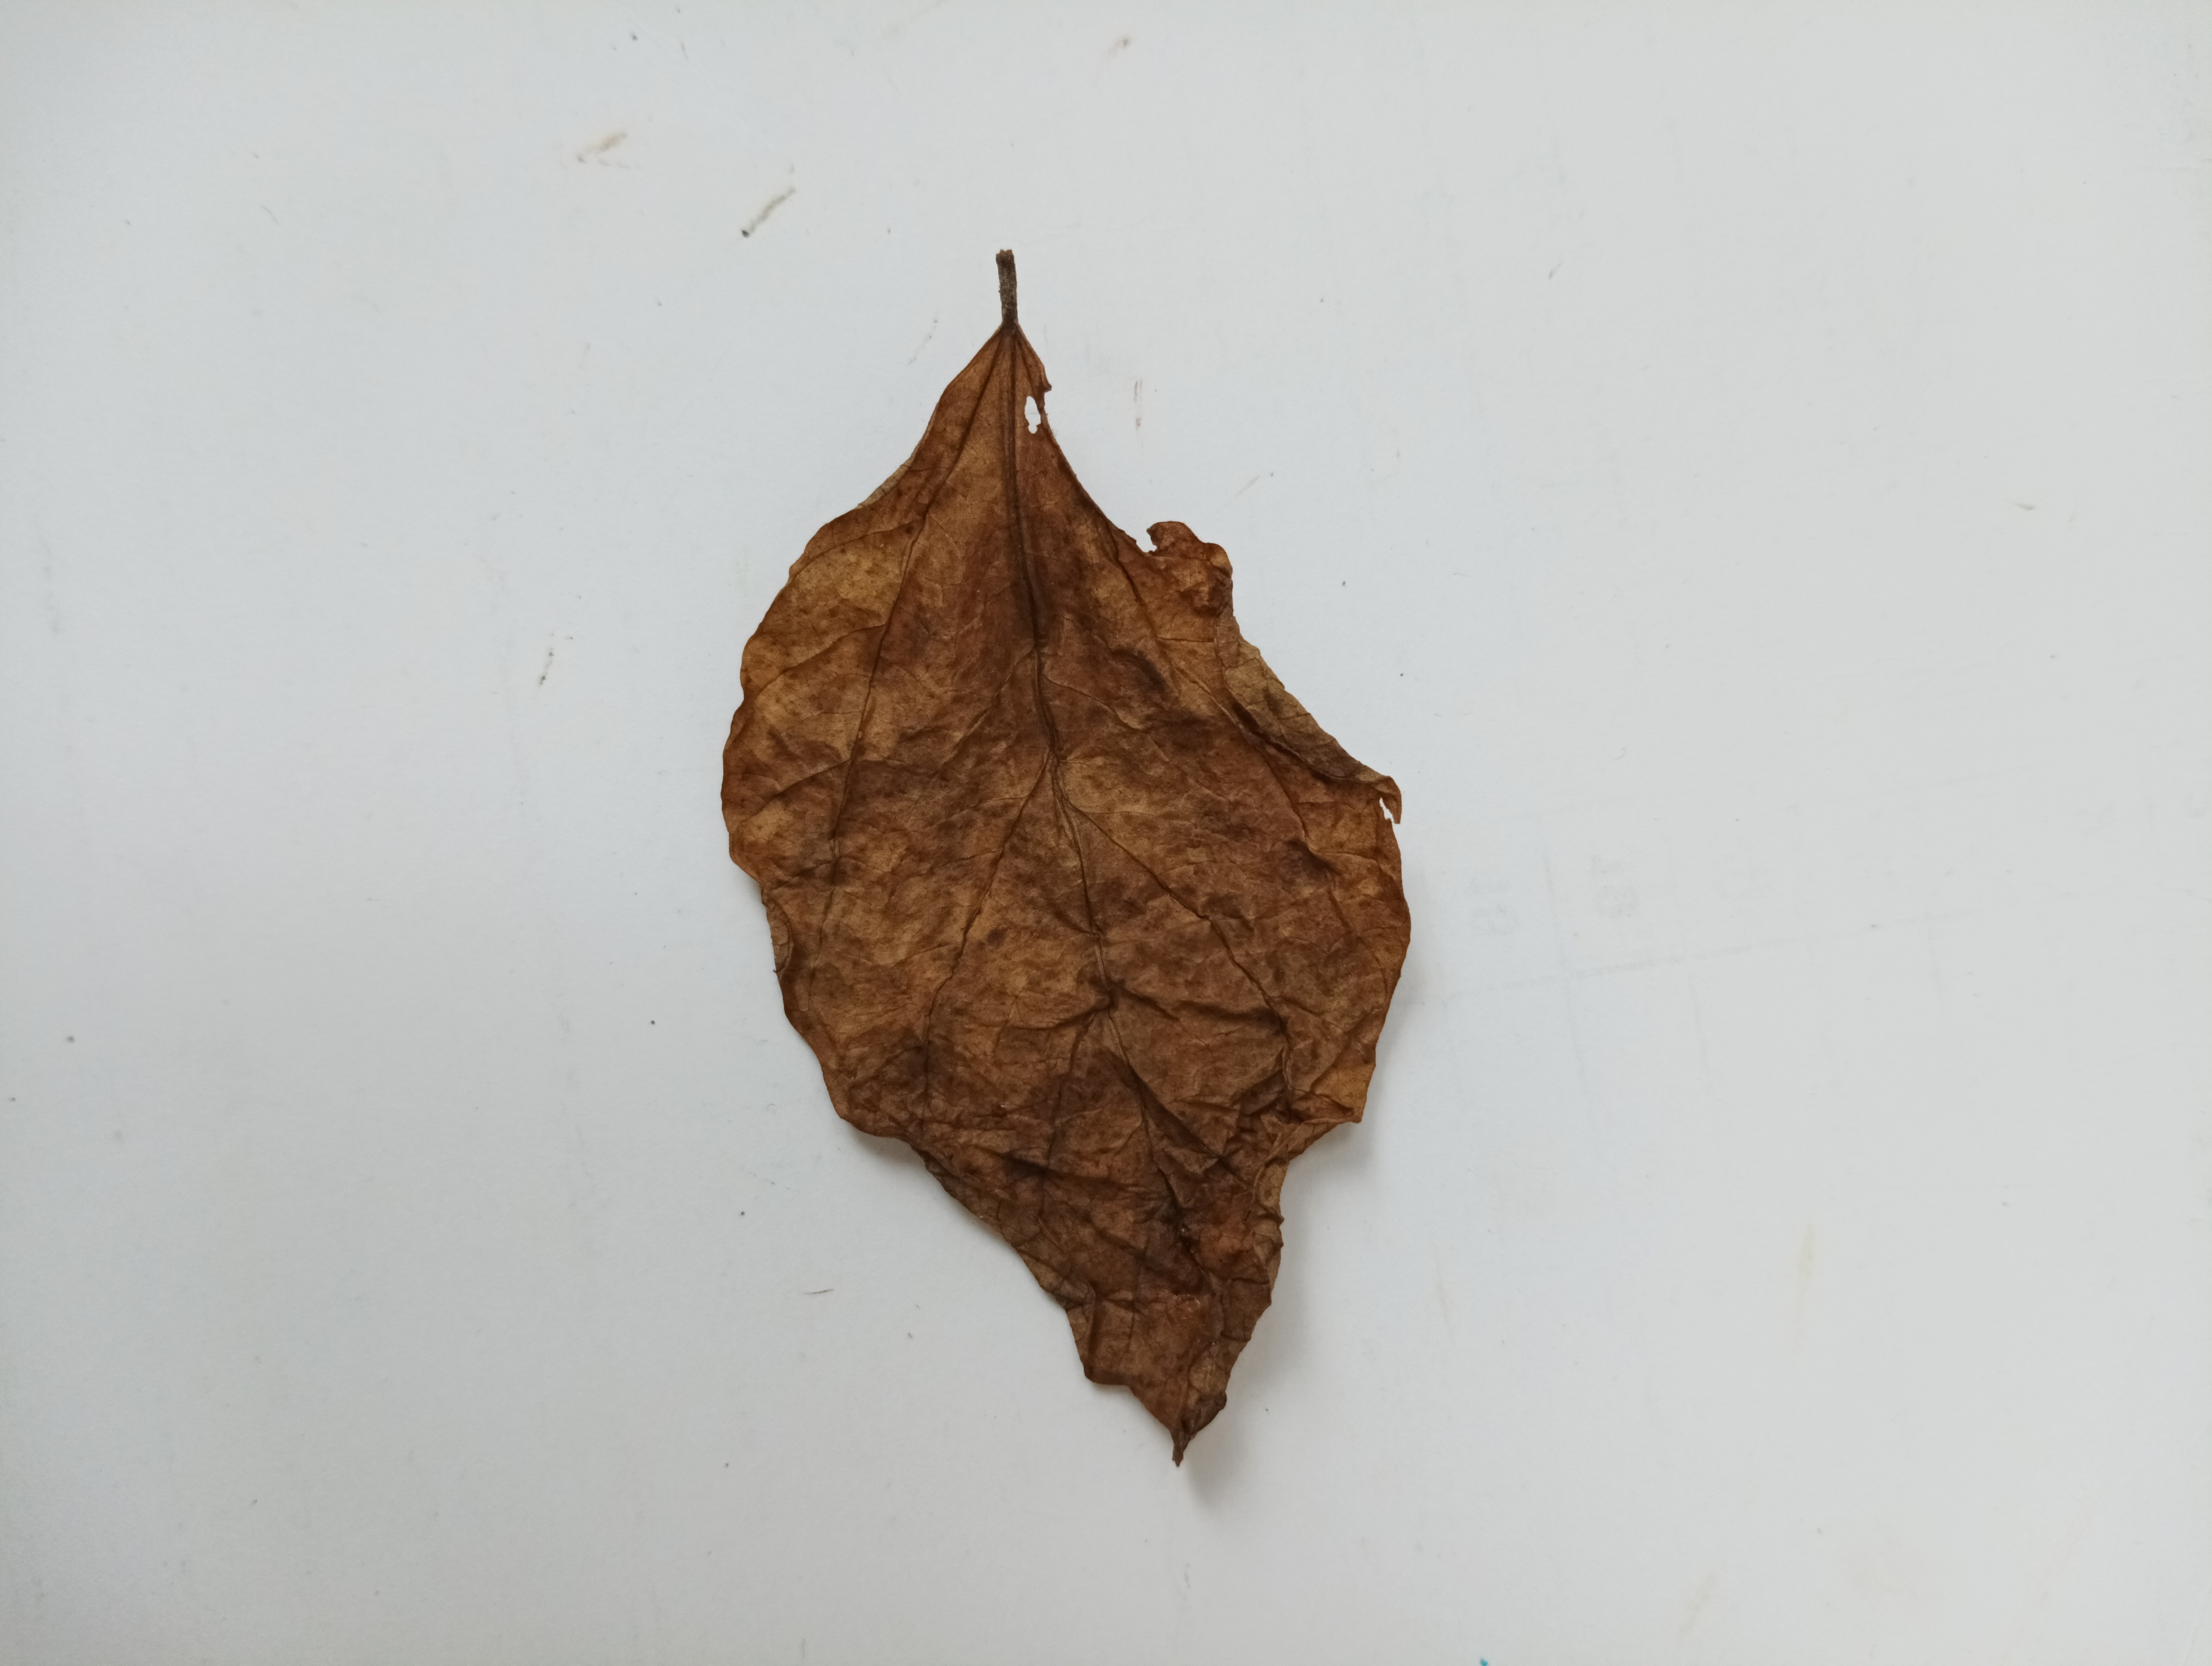
Label: Dry_leaf